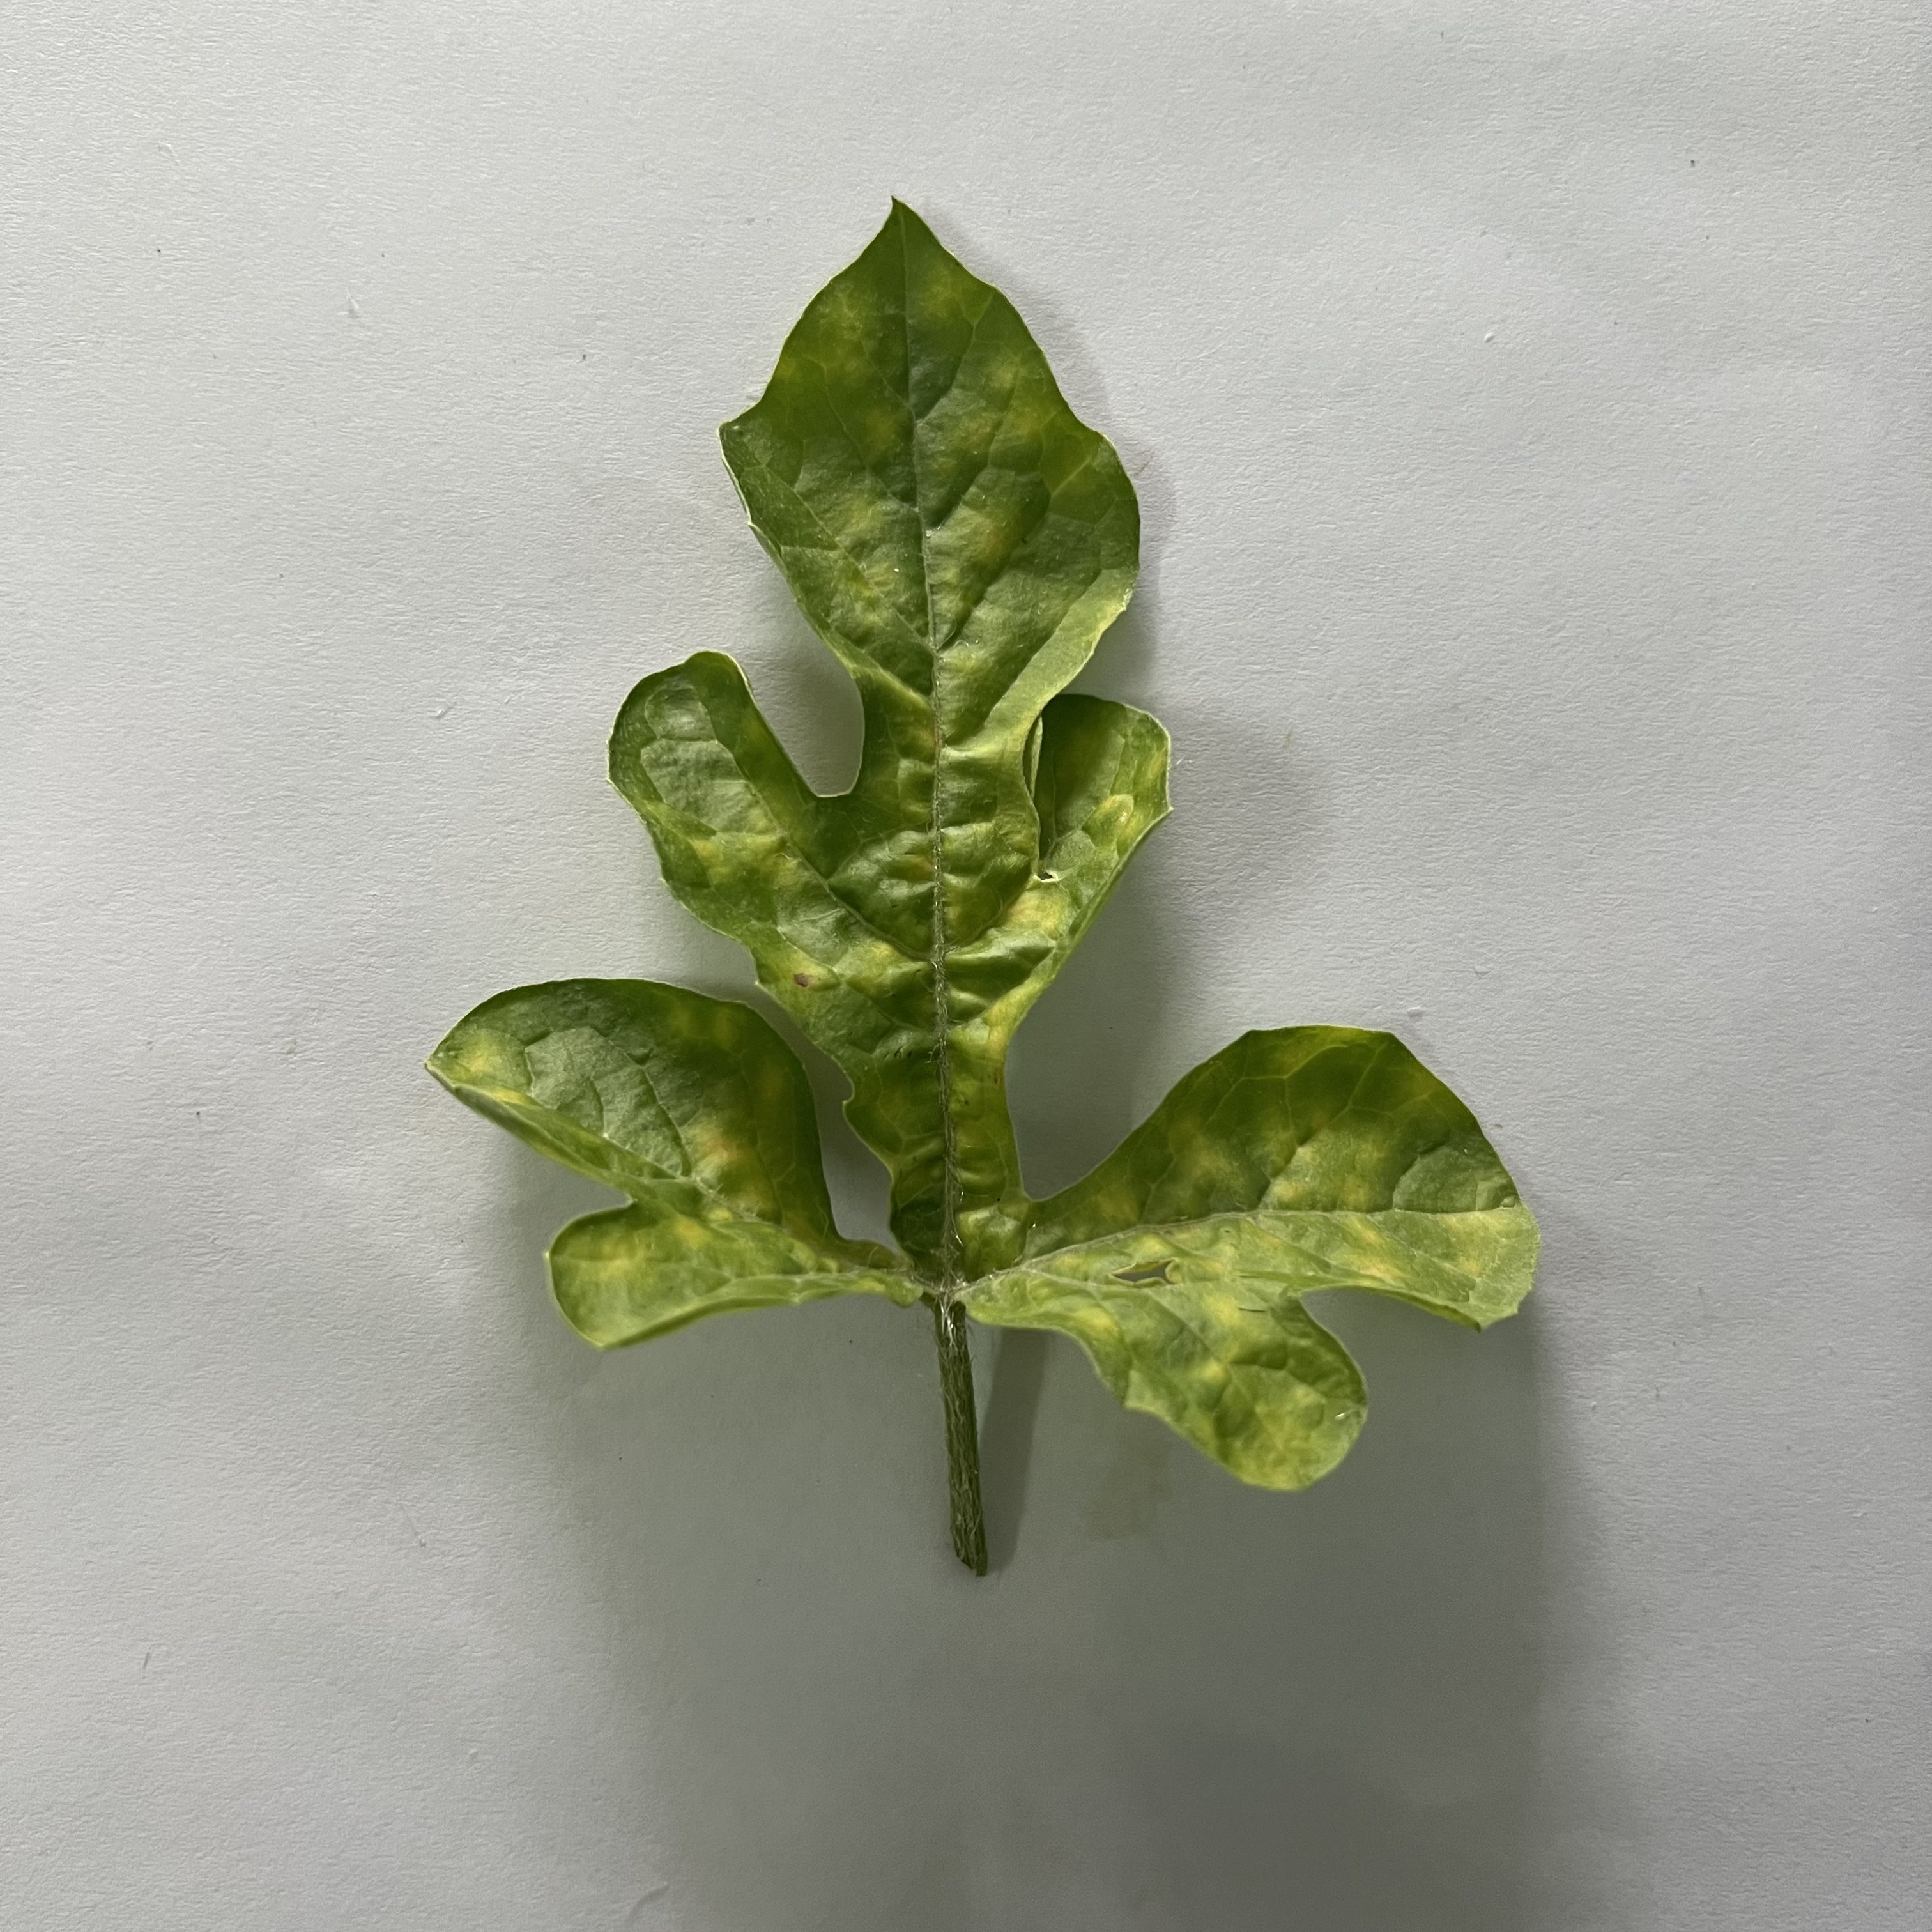
Label: Mosaic_Virus